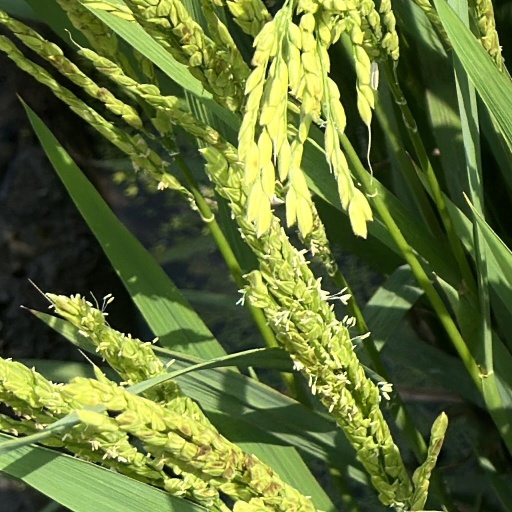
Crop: rice